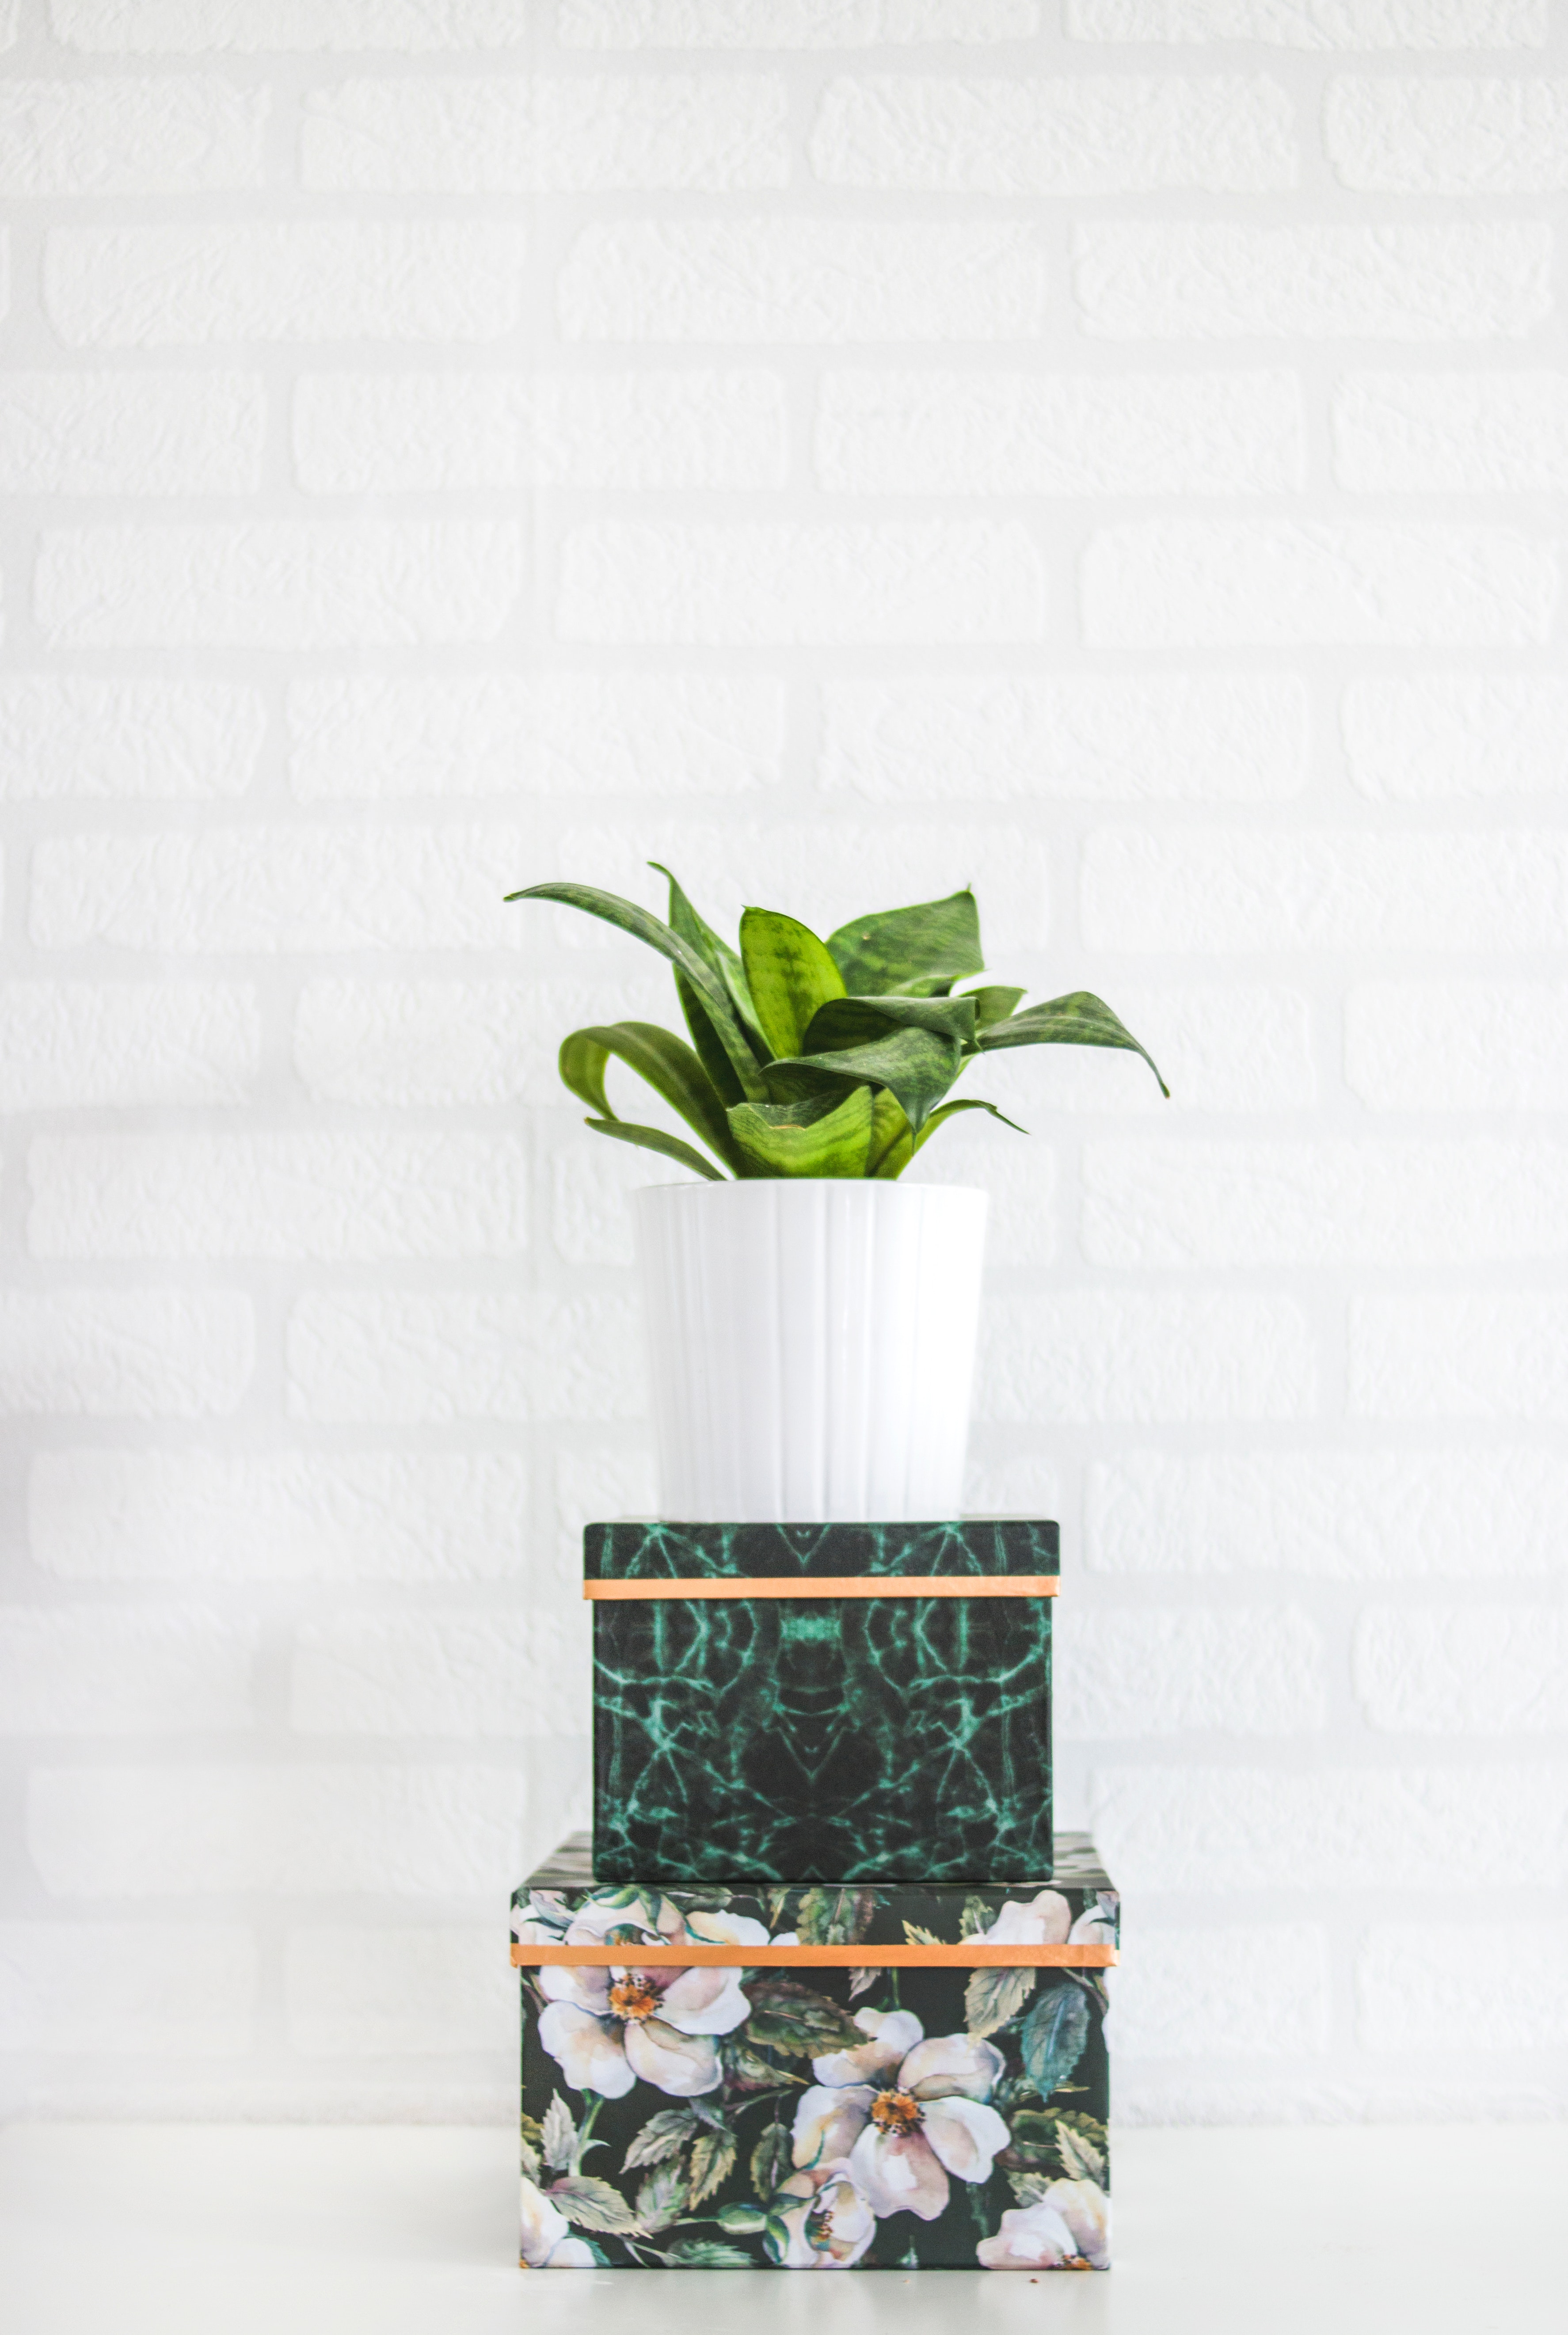
flowerpot, houseplant, green, plant, flower, anthurium, moth orchid, floral design, orchid, plant stem, wildflower, vase, perennial plant